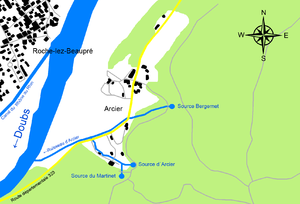
Carte des sources d´Arcier
Les sources d'Arcier sont trois importantes sources karstiques émergentes d'Arcier, à 10 km au nord-est de Besançon dans le Doubs en Bourgogne-Franche-Comté. Elles sont une des deux sources historiques en eau potable de Besançon. En 1912 elles sont classées par le député Charles Beauquier « site classé du Doubs ». Le vaste site naturel est intégré au « site Natura 2000 moyenne vallée du Doubs ».